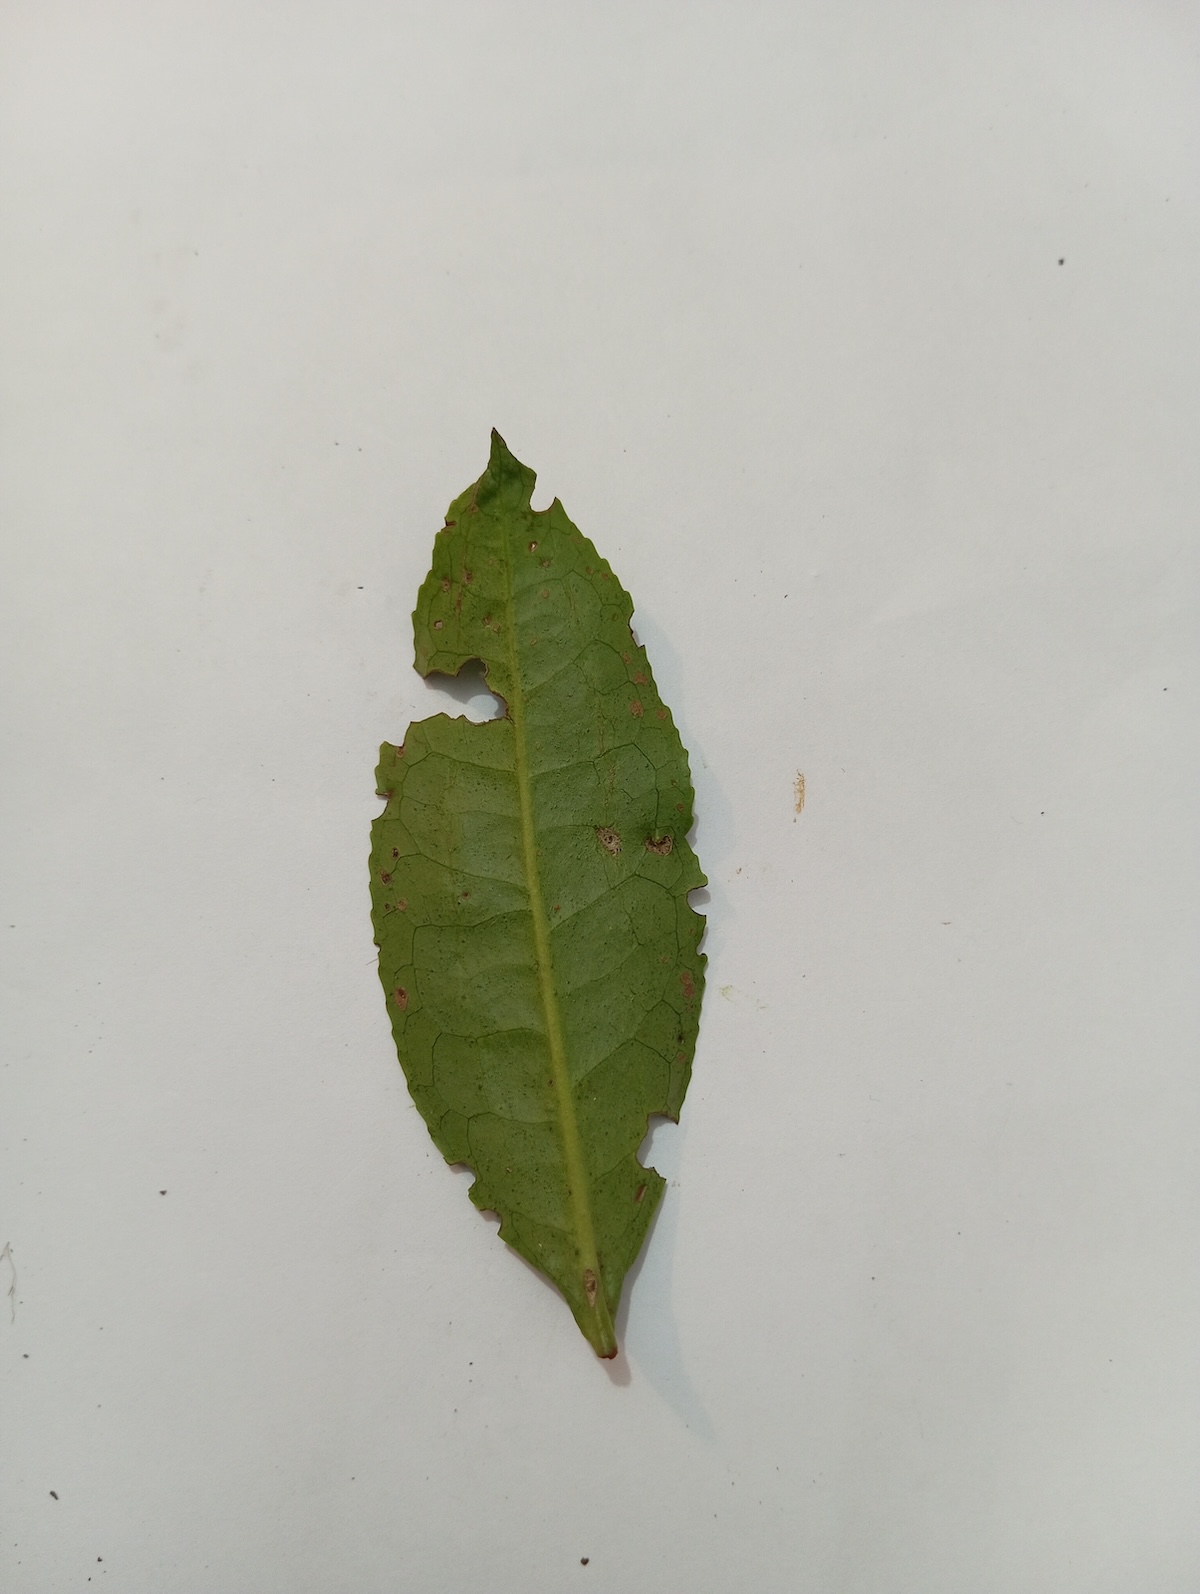
Label: Green mirid bug